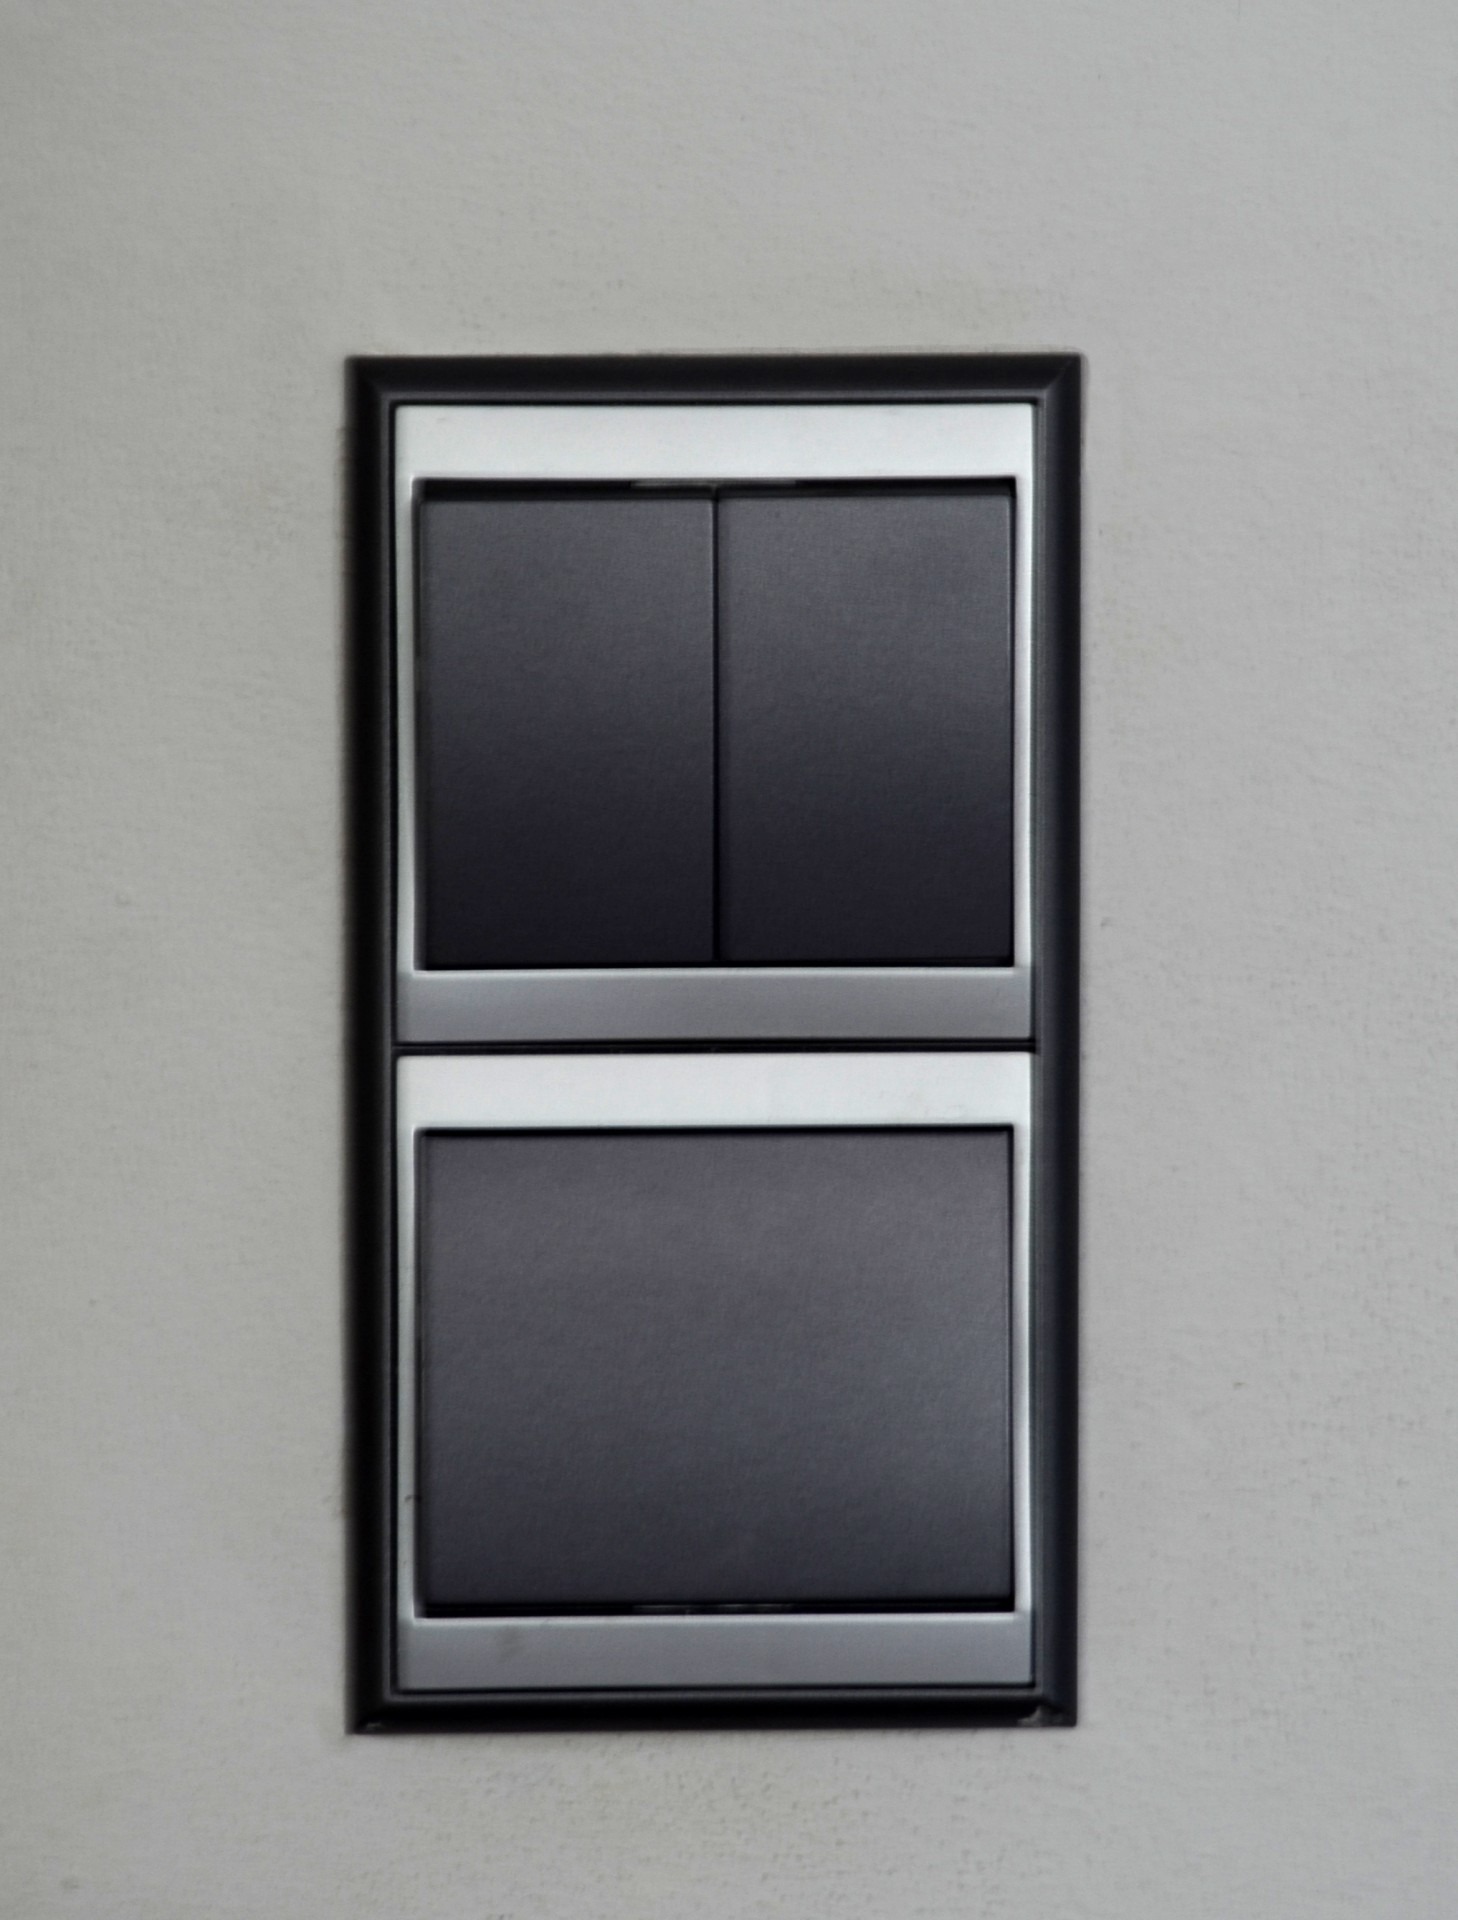
technology, window, electricity, door, switch, on, electric, flush, off, electronic device, flush switch